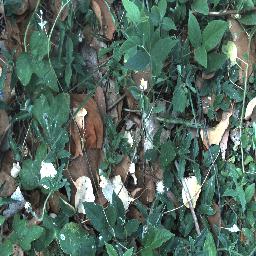
Label: negative